Johannes Vogel (politician)

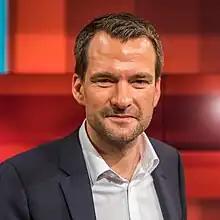
Vogel in 2023

Johannes Vogel (born 29 April 1982) is a German politician of the Free Democratic Party (FDP) who served as a member of the Bundestag from the state of North Rhine-Westphalia from 2009 to 2013 and again from 2017 to 2025.